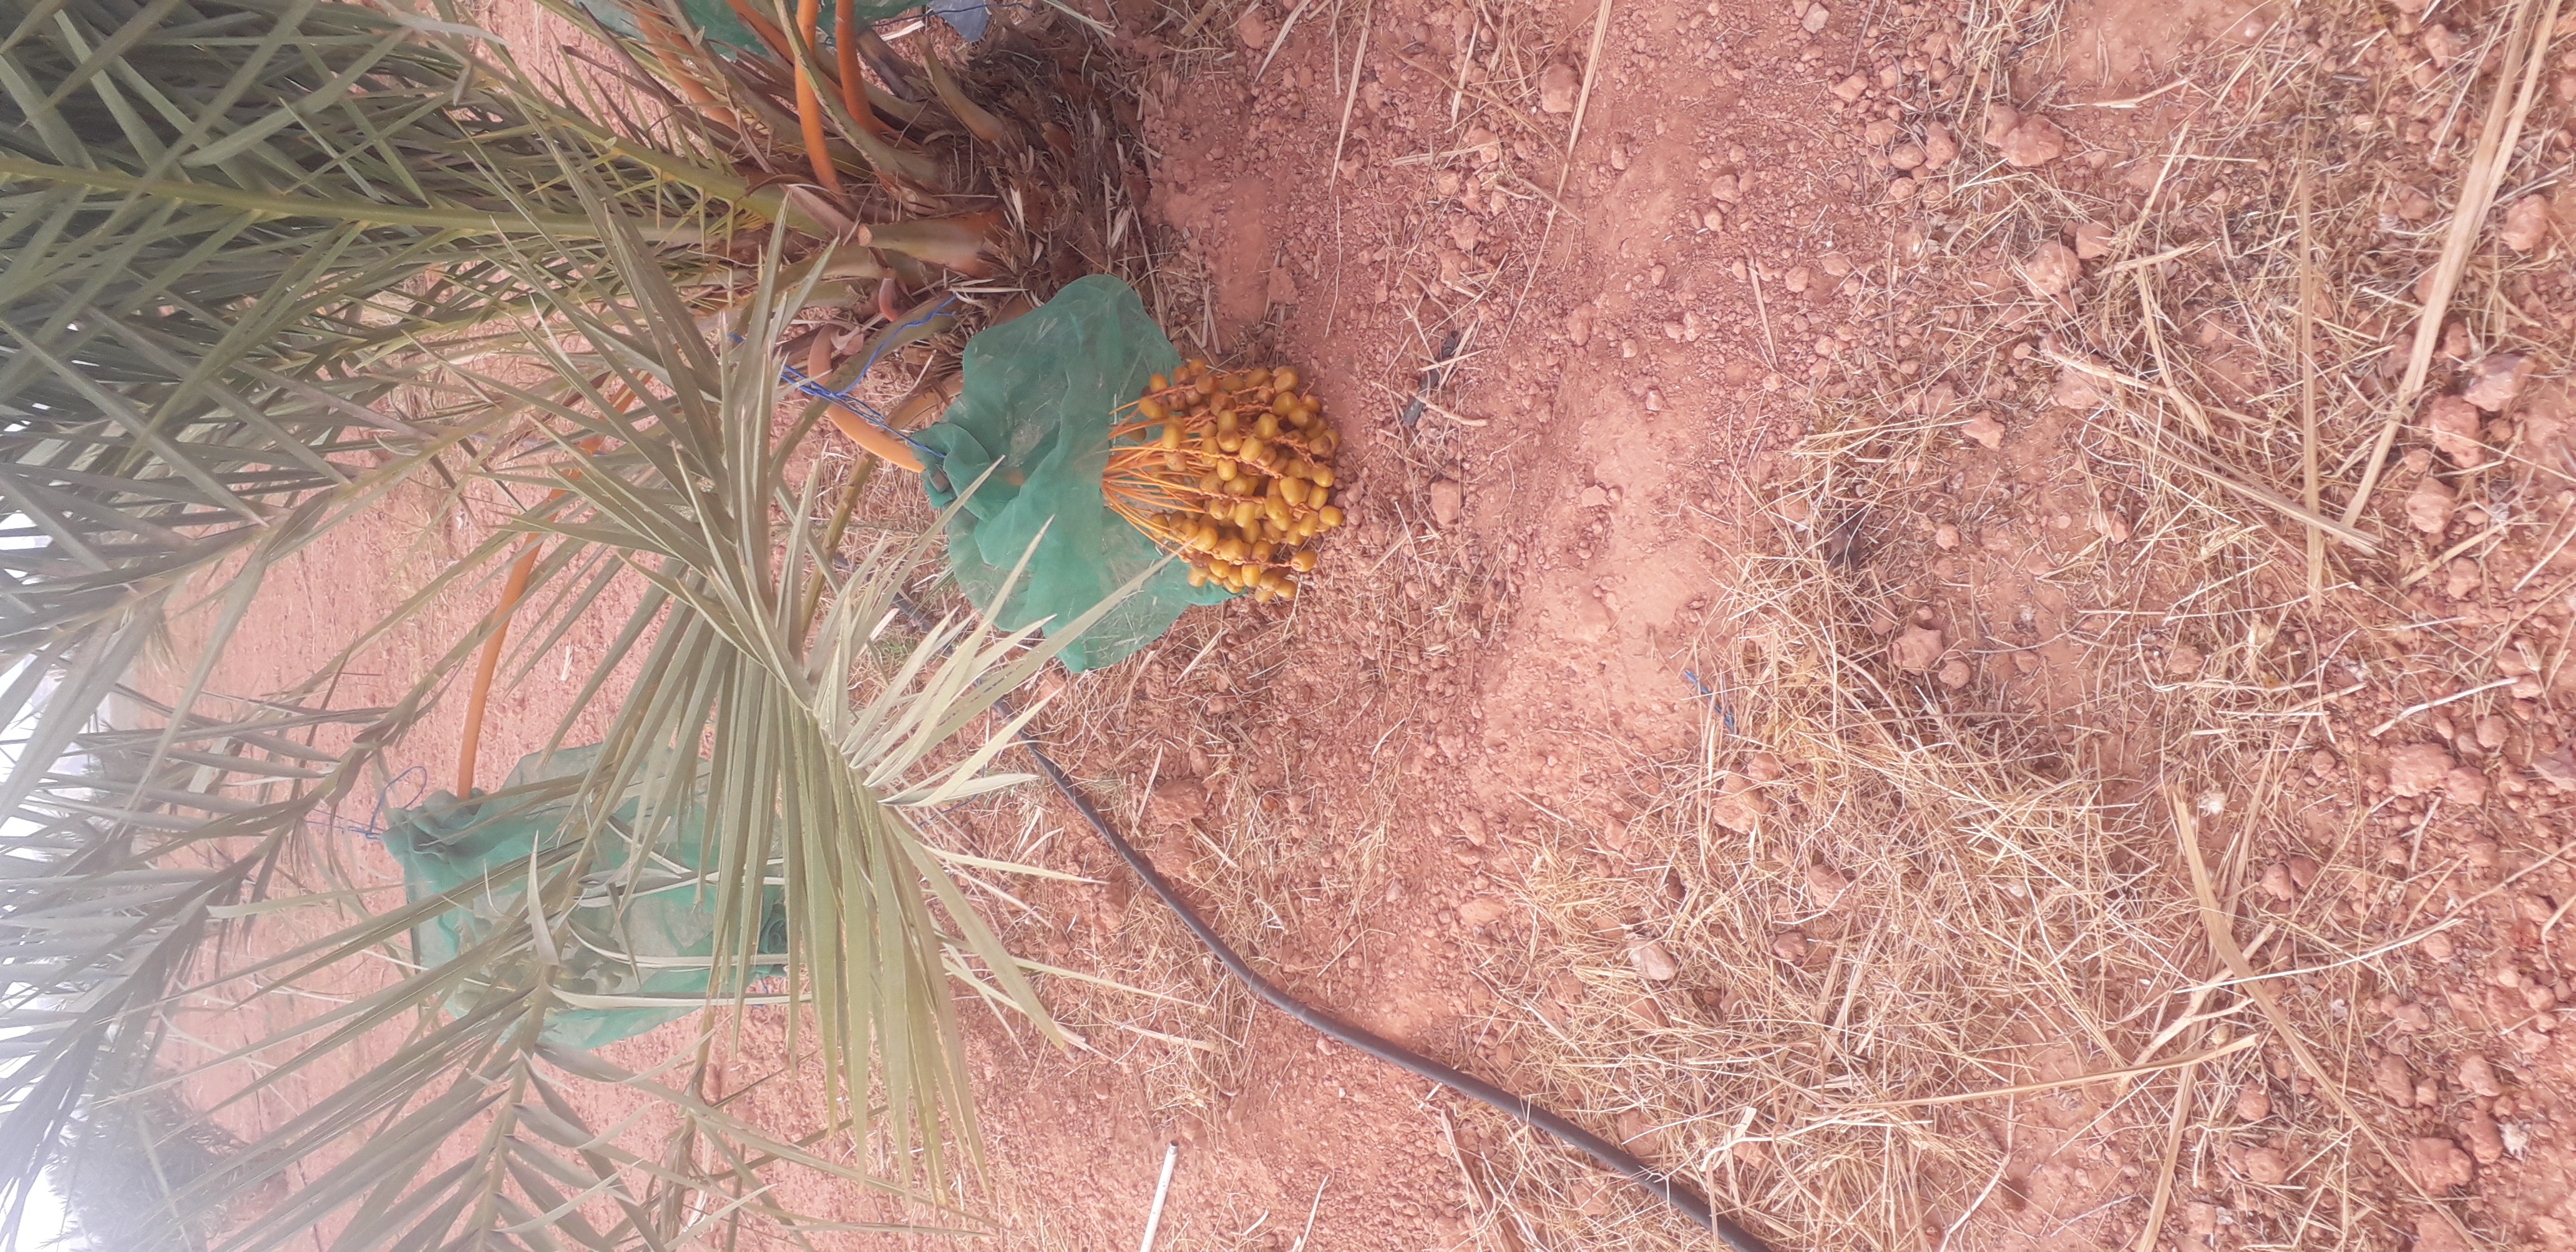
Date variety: Boufagous